Kissena Park

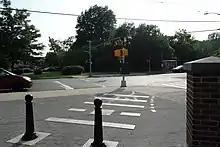
Stewart Railroad right-of-way at the northwest corner of Kissena Park

Kissena Park is located on a 19th-century railroad right-of-way. A raised nature trail running through Kissena Park was originally the main line of the Central Railroad of Long Island of A.T. Stewart (later the White Line or Creedmore branch of the Long Island Rail Road. It ran from Flushing to Bellerose and was later extended from Bellerose to Garden City.